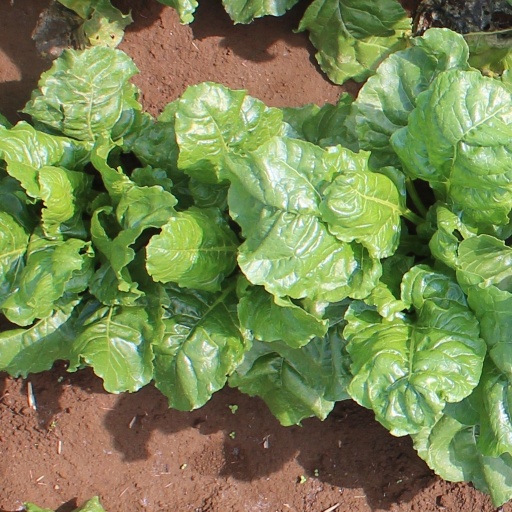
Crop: sugar beet